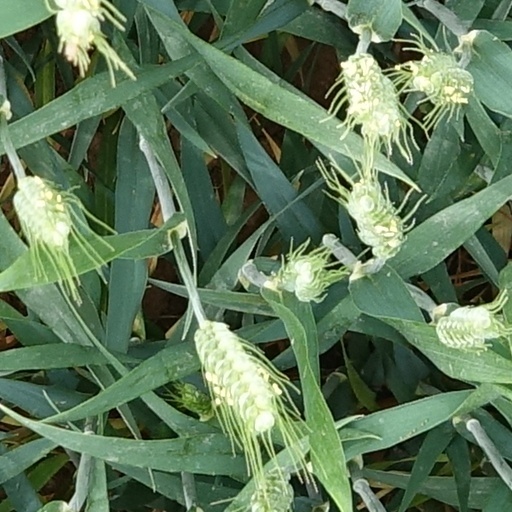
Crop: wheat